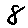
Label: 8